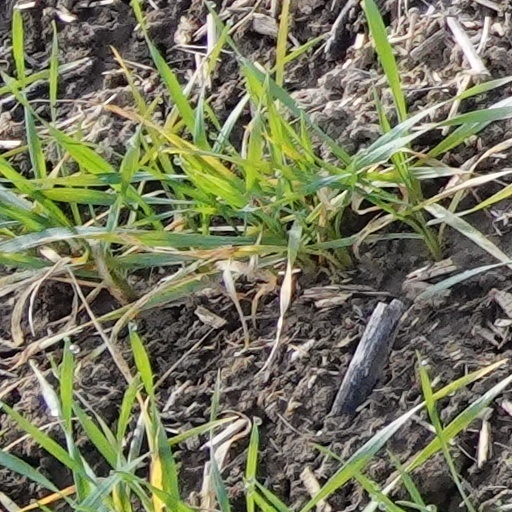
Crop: wheat